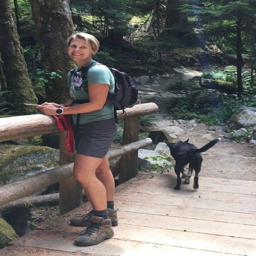
teams have been looking since monday night for a longtime teacher and her dog who have been lost .